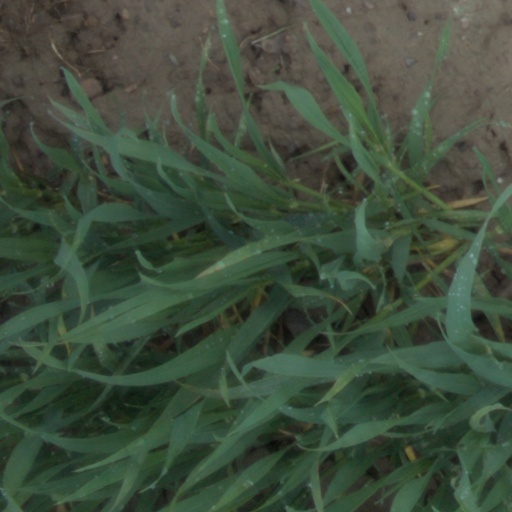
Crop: wheat